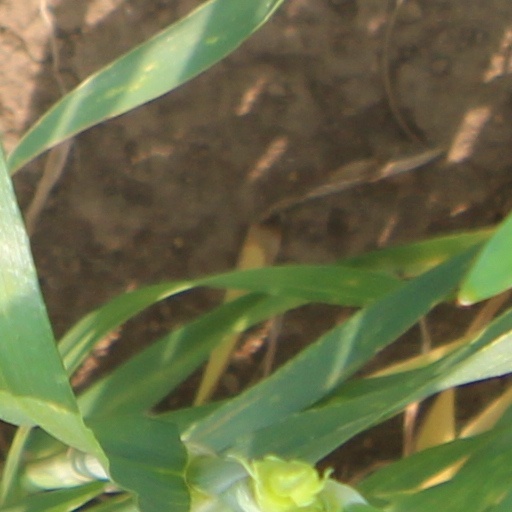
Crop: wheat